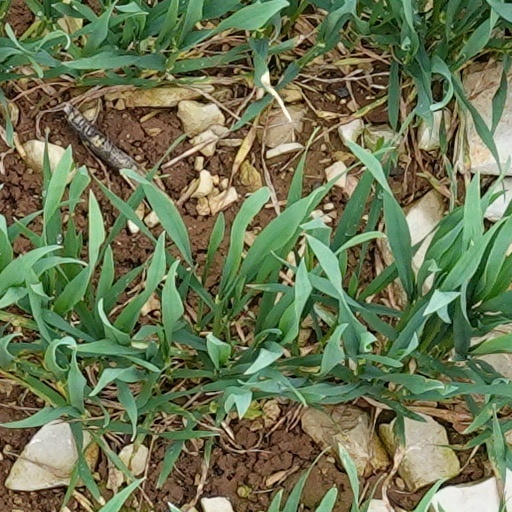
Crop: wheat